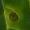
Crop: Tomato
Condition: alternaria-d